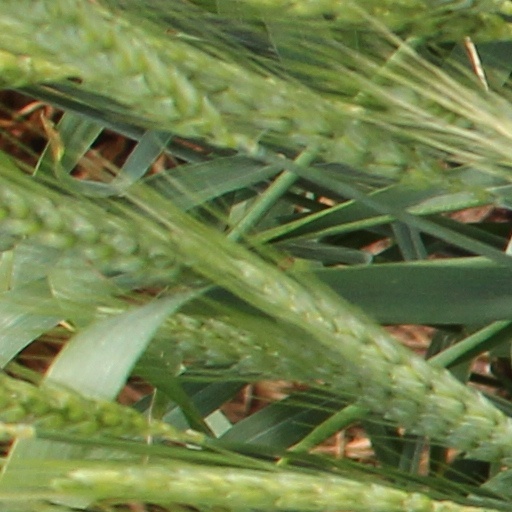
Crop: wheat